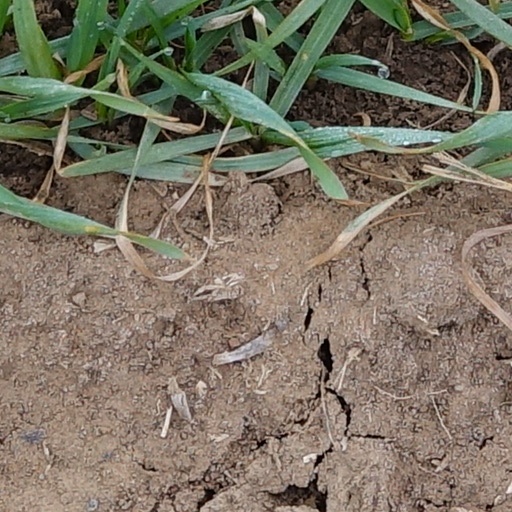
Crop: wheat